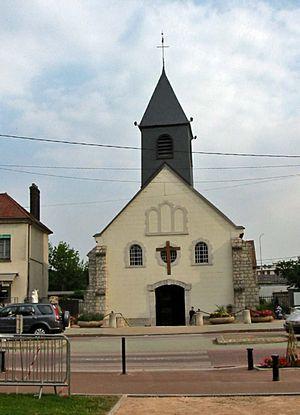
Bonnières-sur-Seine est une commune française du département des Yvelines, en région Île-de-France.